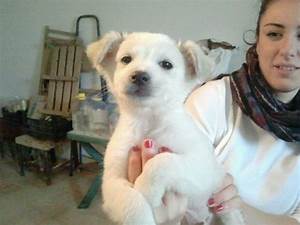
Label: dog